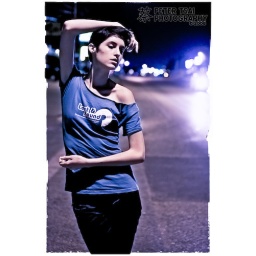
Lauren posing under a street lamp - longish exposure at ISO 1600